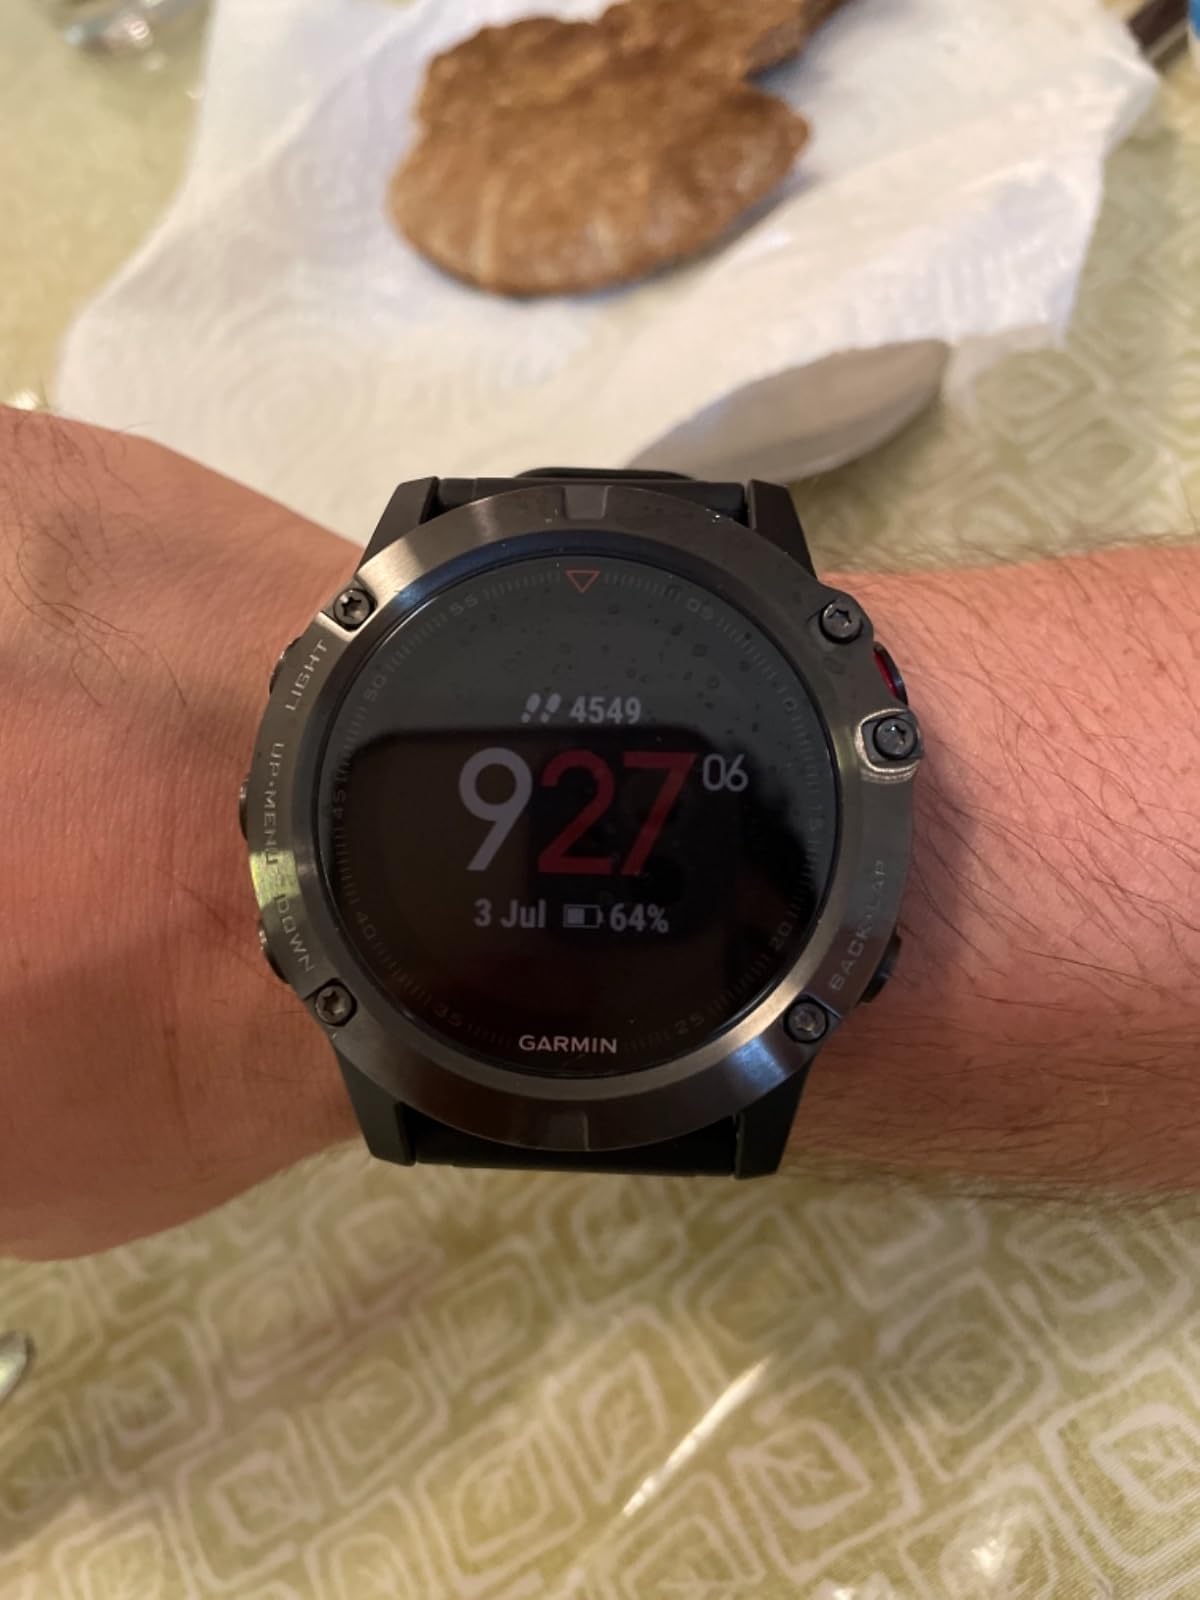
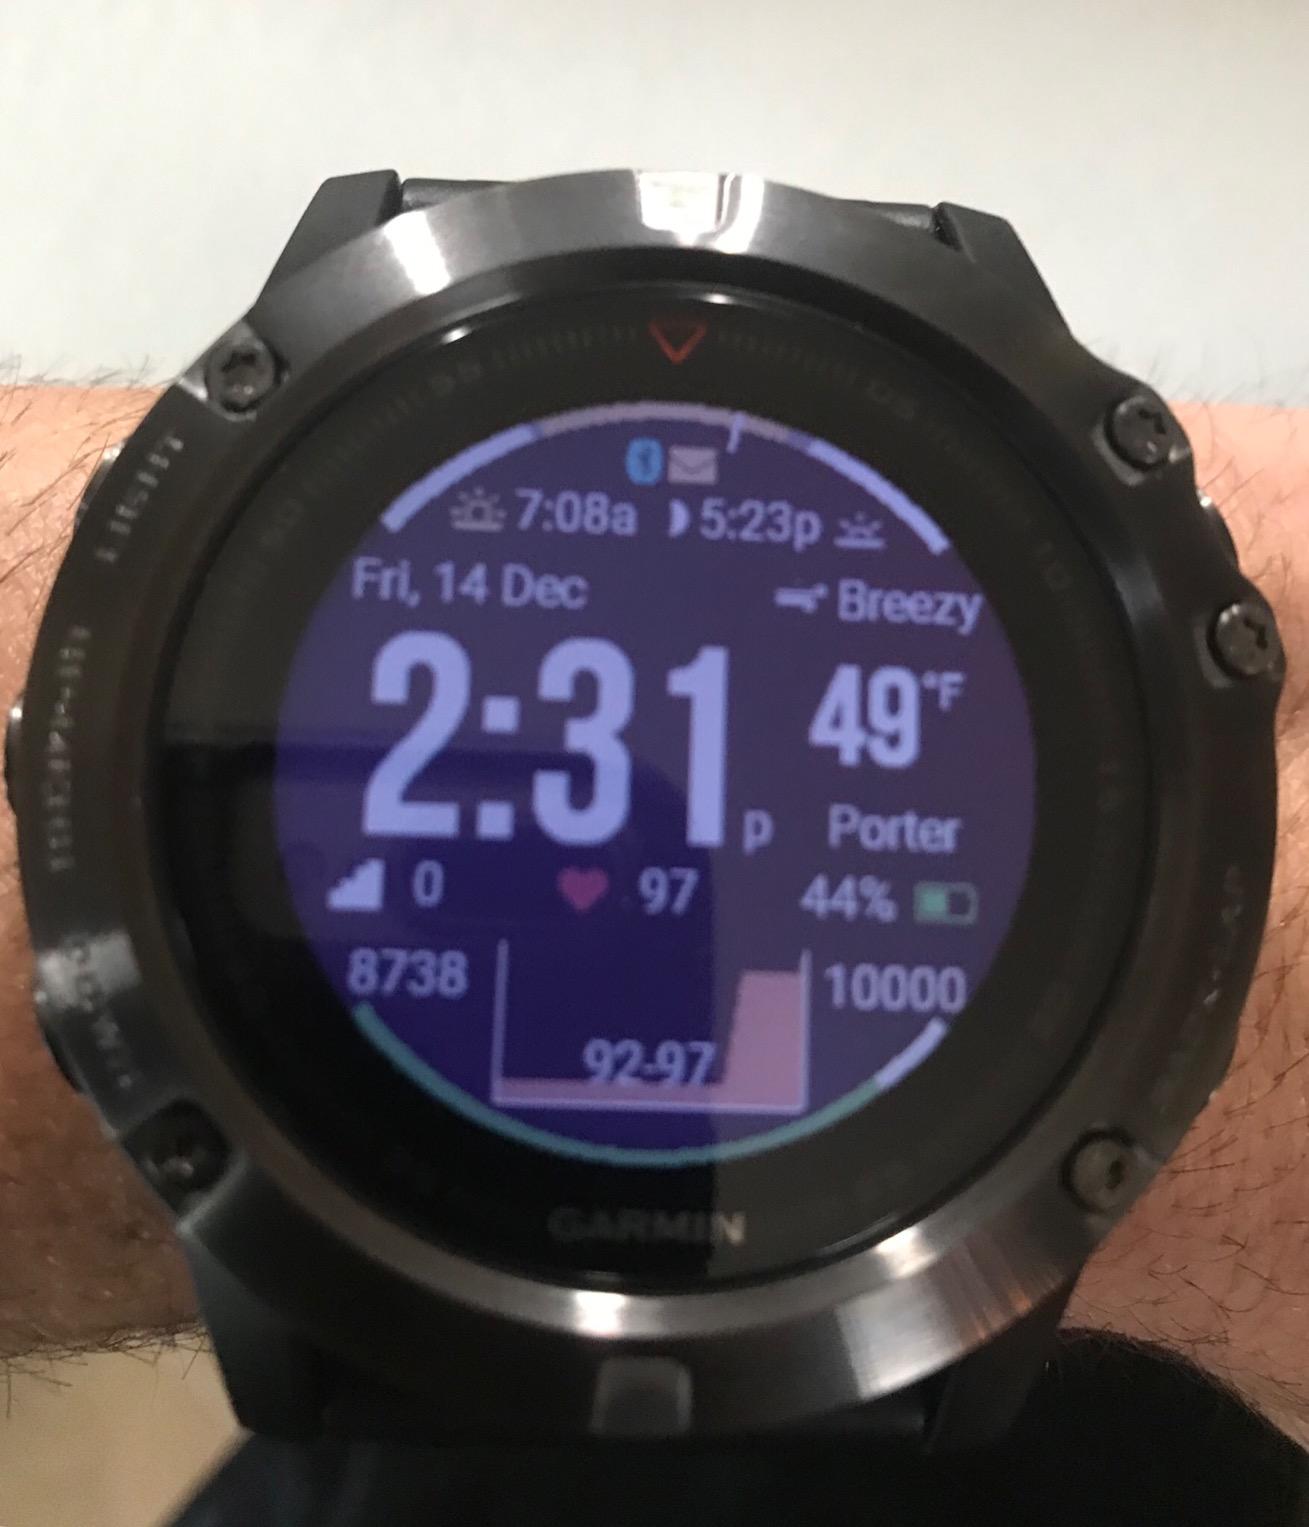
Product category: smartwatch
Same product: yes